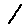
Label: 1